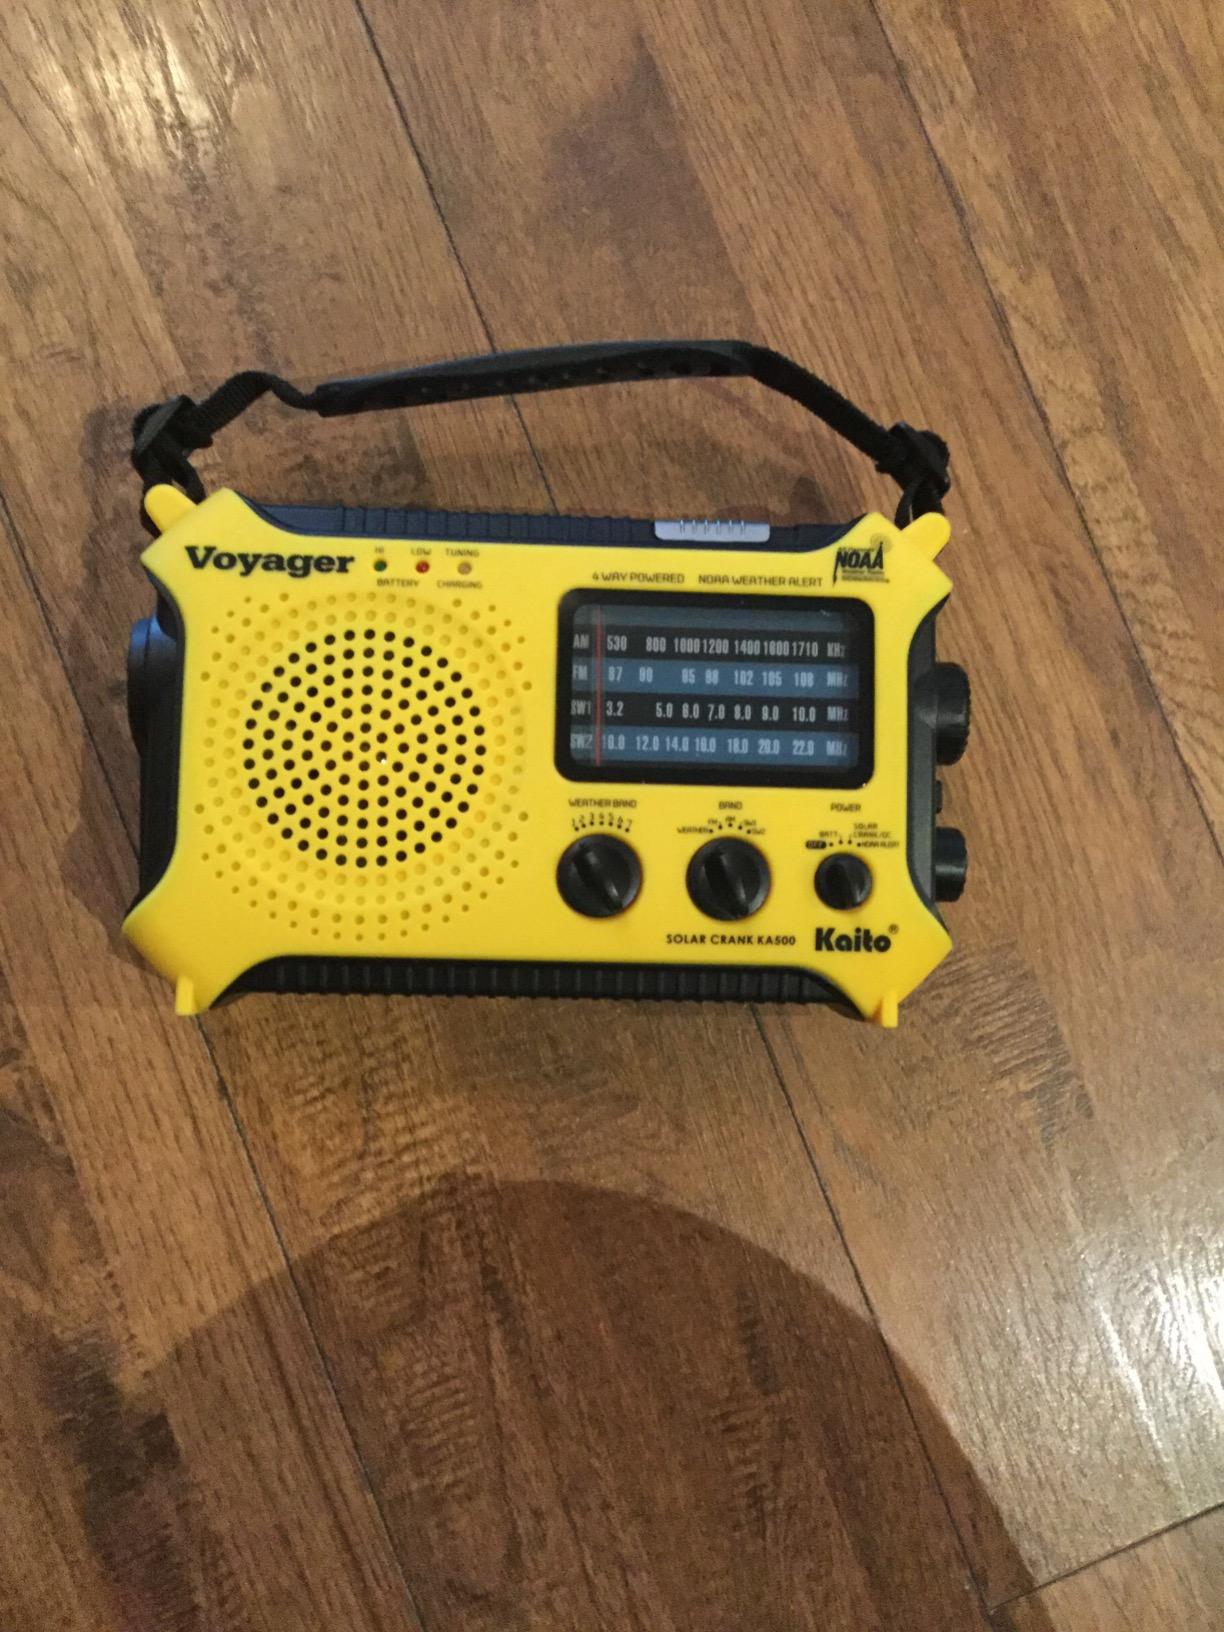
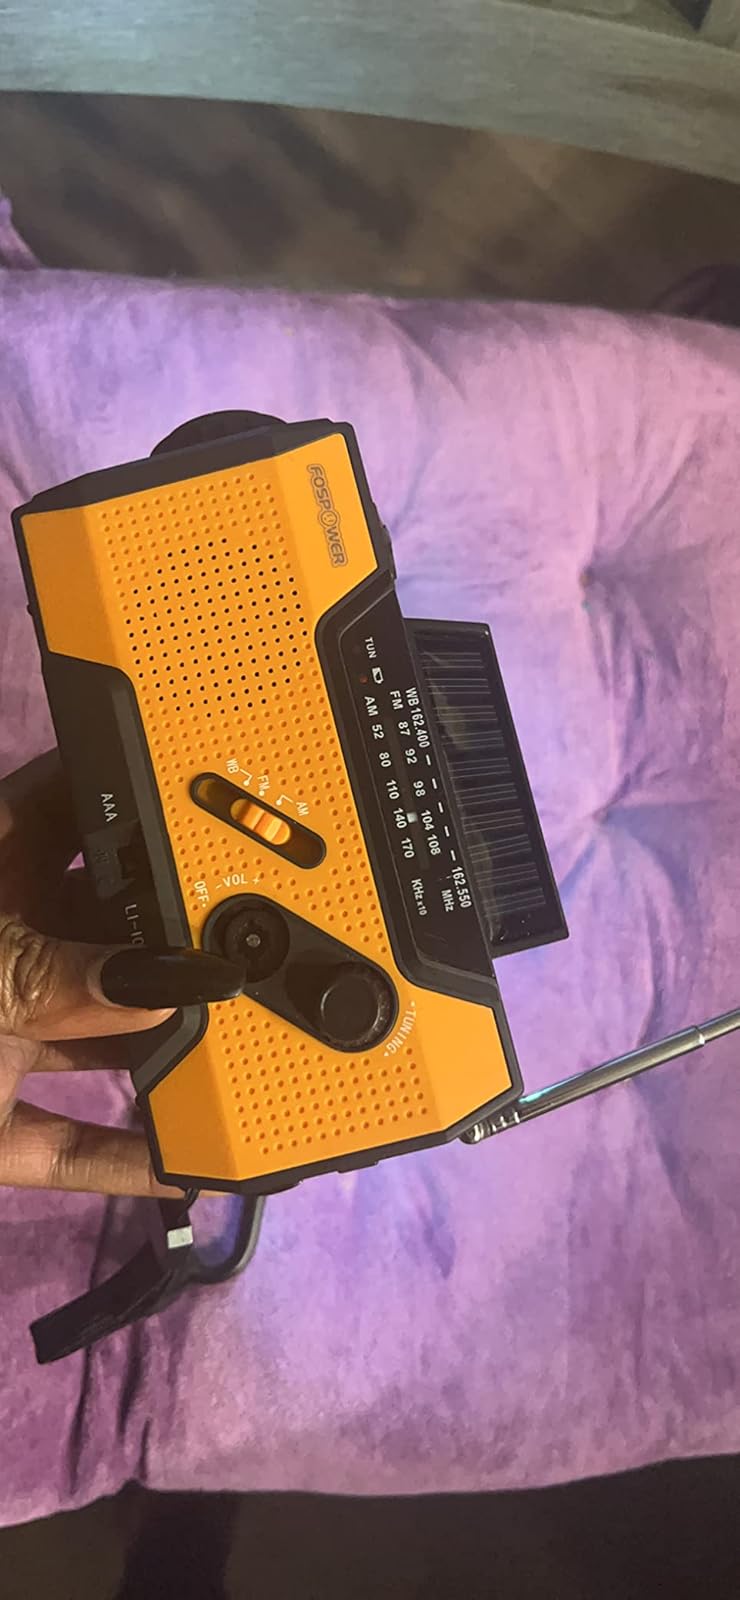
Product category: radio
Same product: no